Takahiko Ishikawa

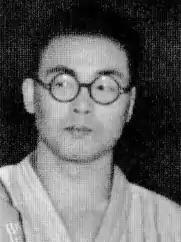
Takahiko Ishikawa (1949)

Takahiko Ishikawa (石川隆彦, "Ishikawa Takahiko", 1917–2008) was an All Japan Judo Champion. In the 1949 All-Japan Judo Championships Tahahiko fought Masahiko Kimura to a draw. In the following year he became the champion and subsequently placed three more times in the semi-finals and then retired.